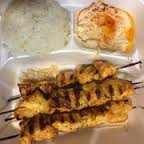
Yemek: kebap